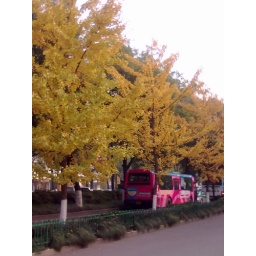
Happened to capture this pink bus passing by yellow maidenhair trees. Yellow and Pink.